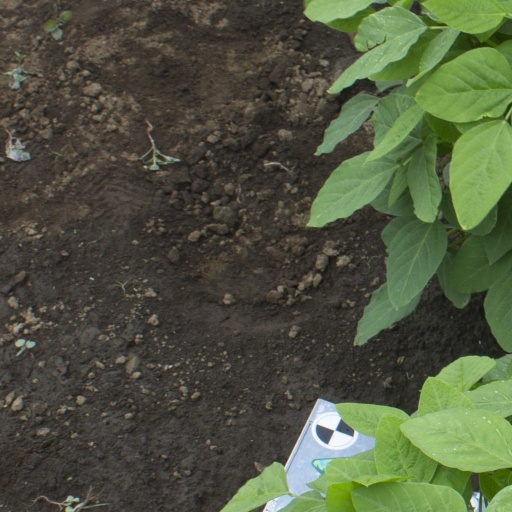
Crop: soybean